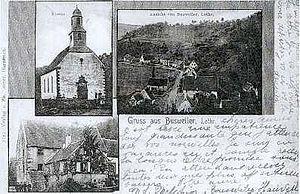
Bousseviller est une commune française située dans le département de la Moselle, en Lorraine et en région Grand Est.